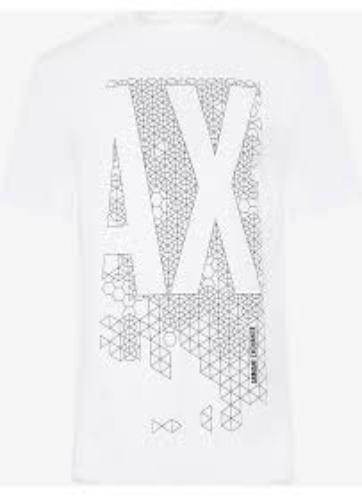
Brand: Armani Exchange
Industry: Clothes